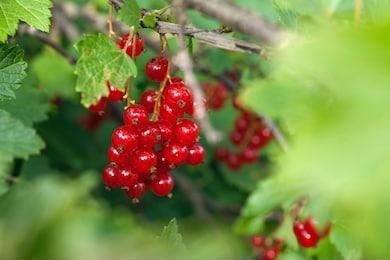
Label: redcurrant